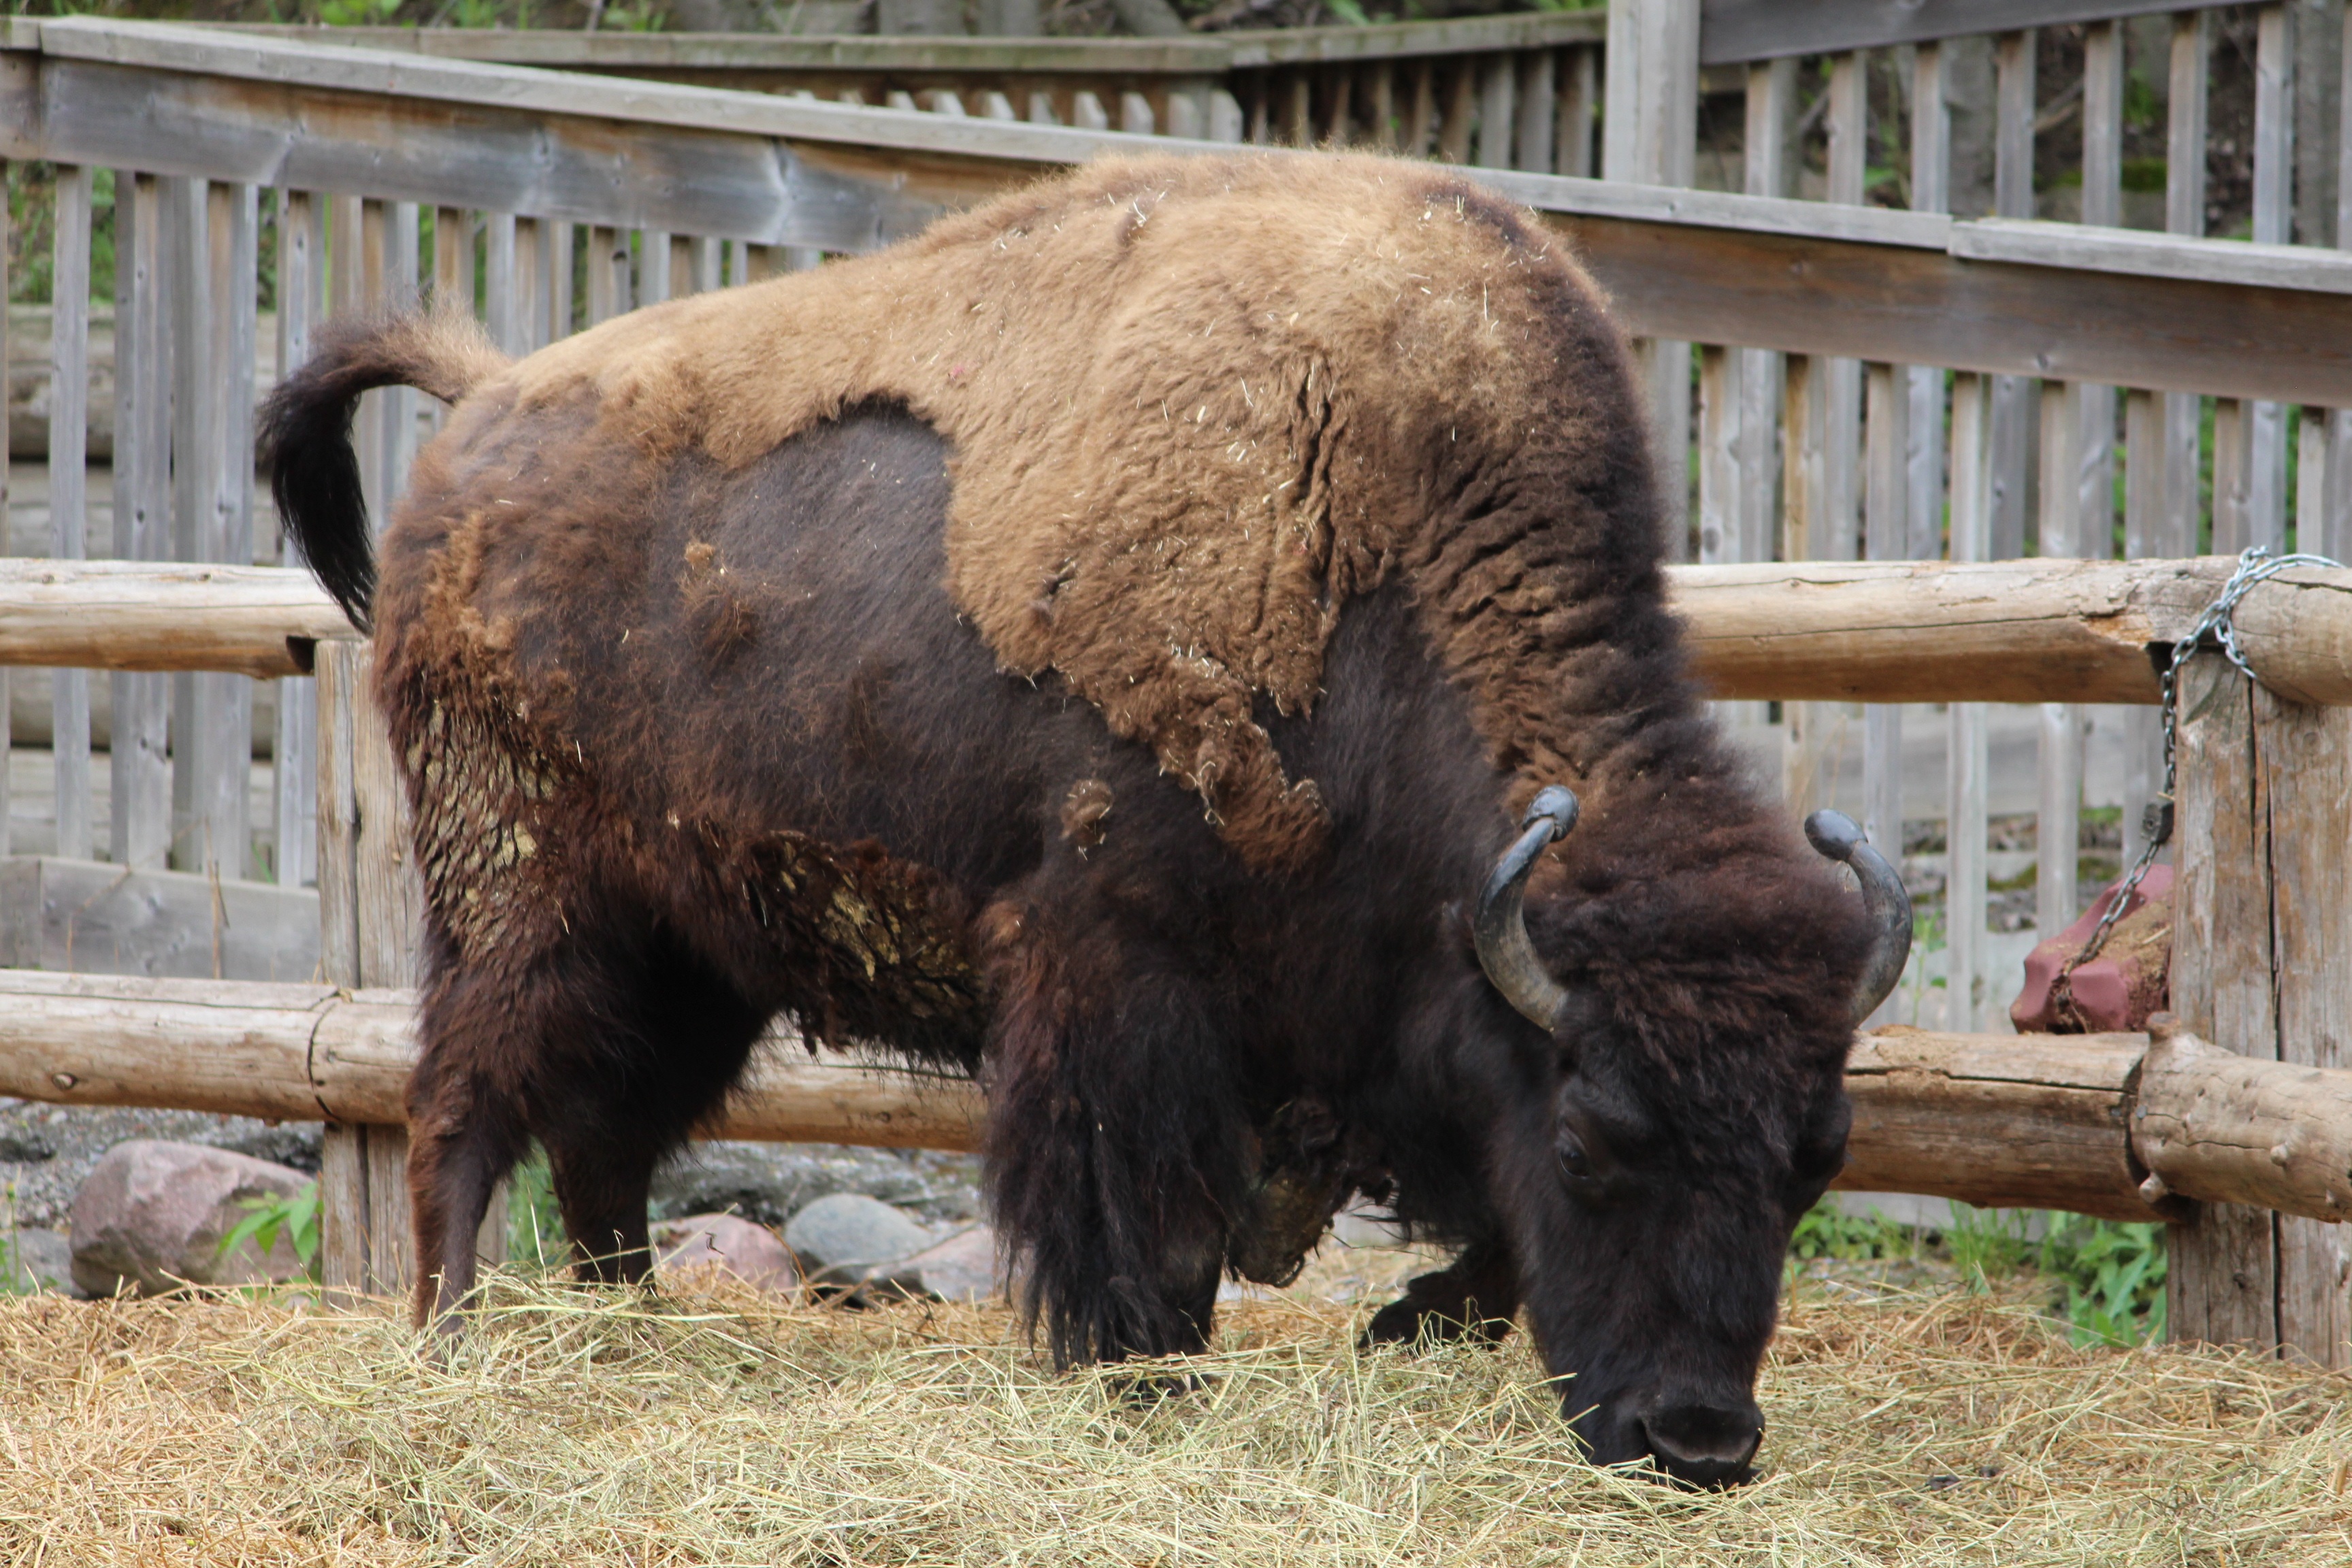
nature, wilderness, animal, wildlife, wild, zoo, cow, pasture, grazing, mammal, fauna, bull, vertebrate, bison, buffalo, cattle like mammal, cow goat family, muskox